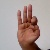
The image shows a hand gesture representing the letter 'F' in Indian Sign Language.